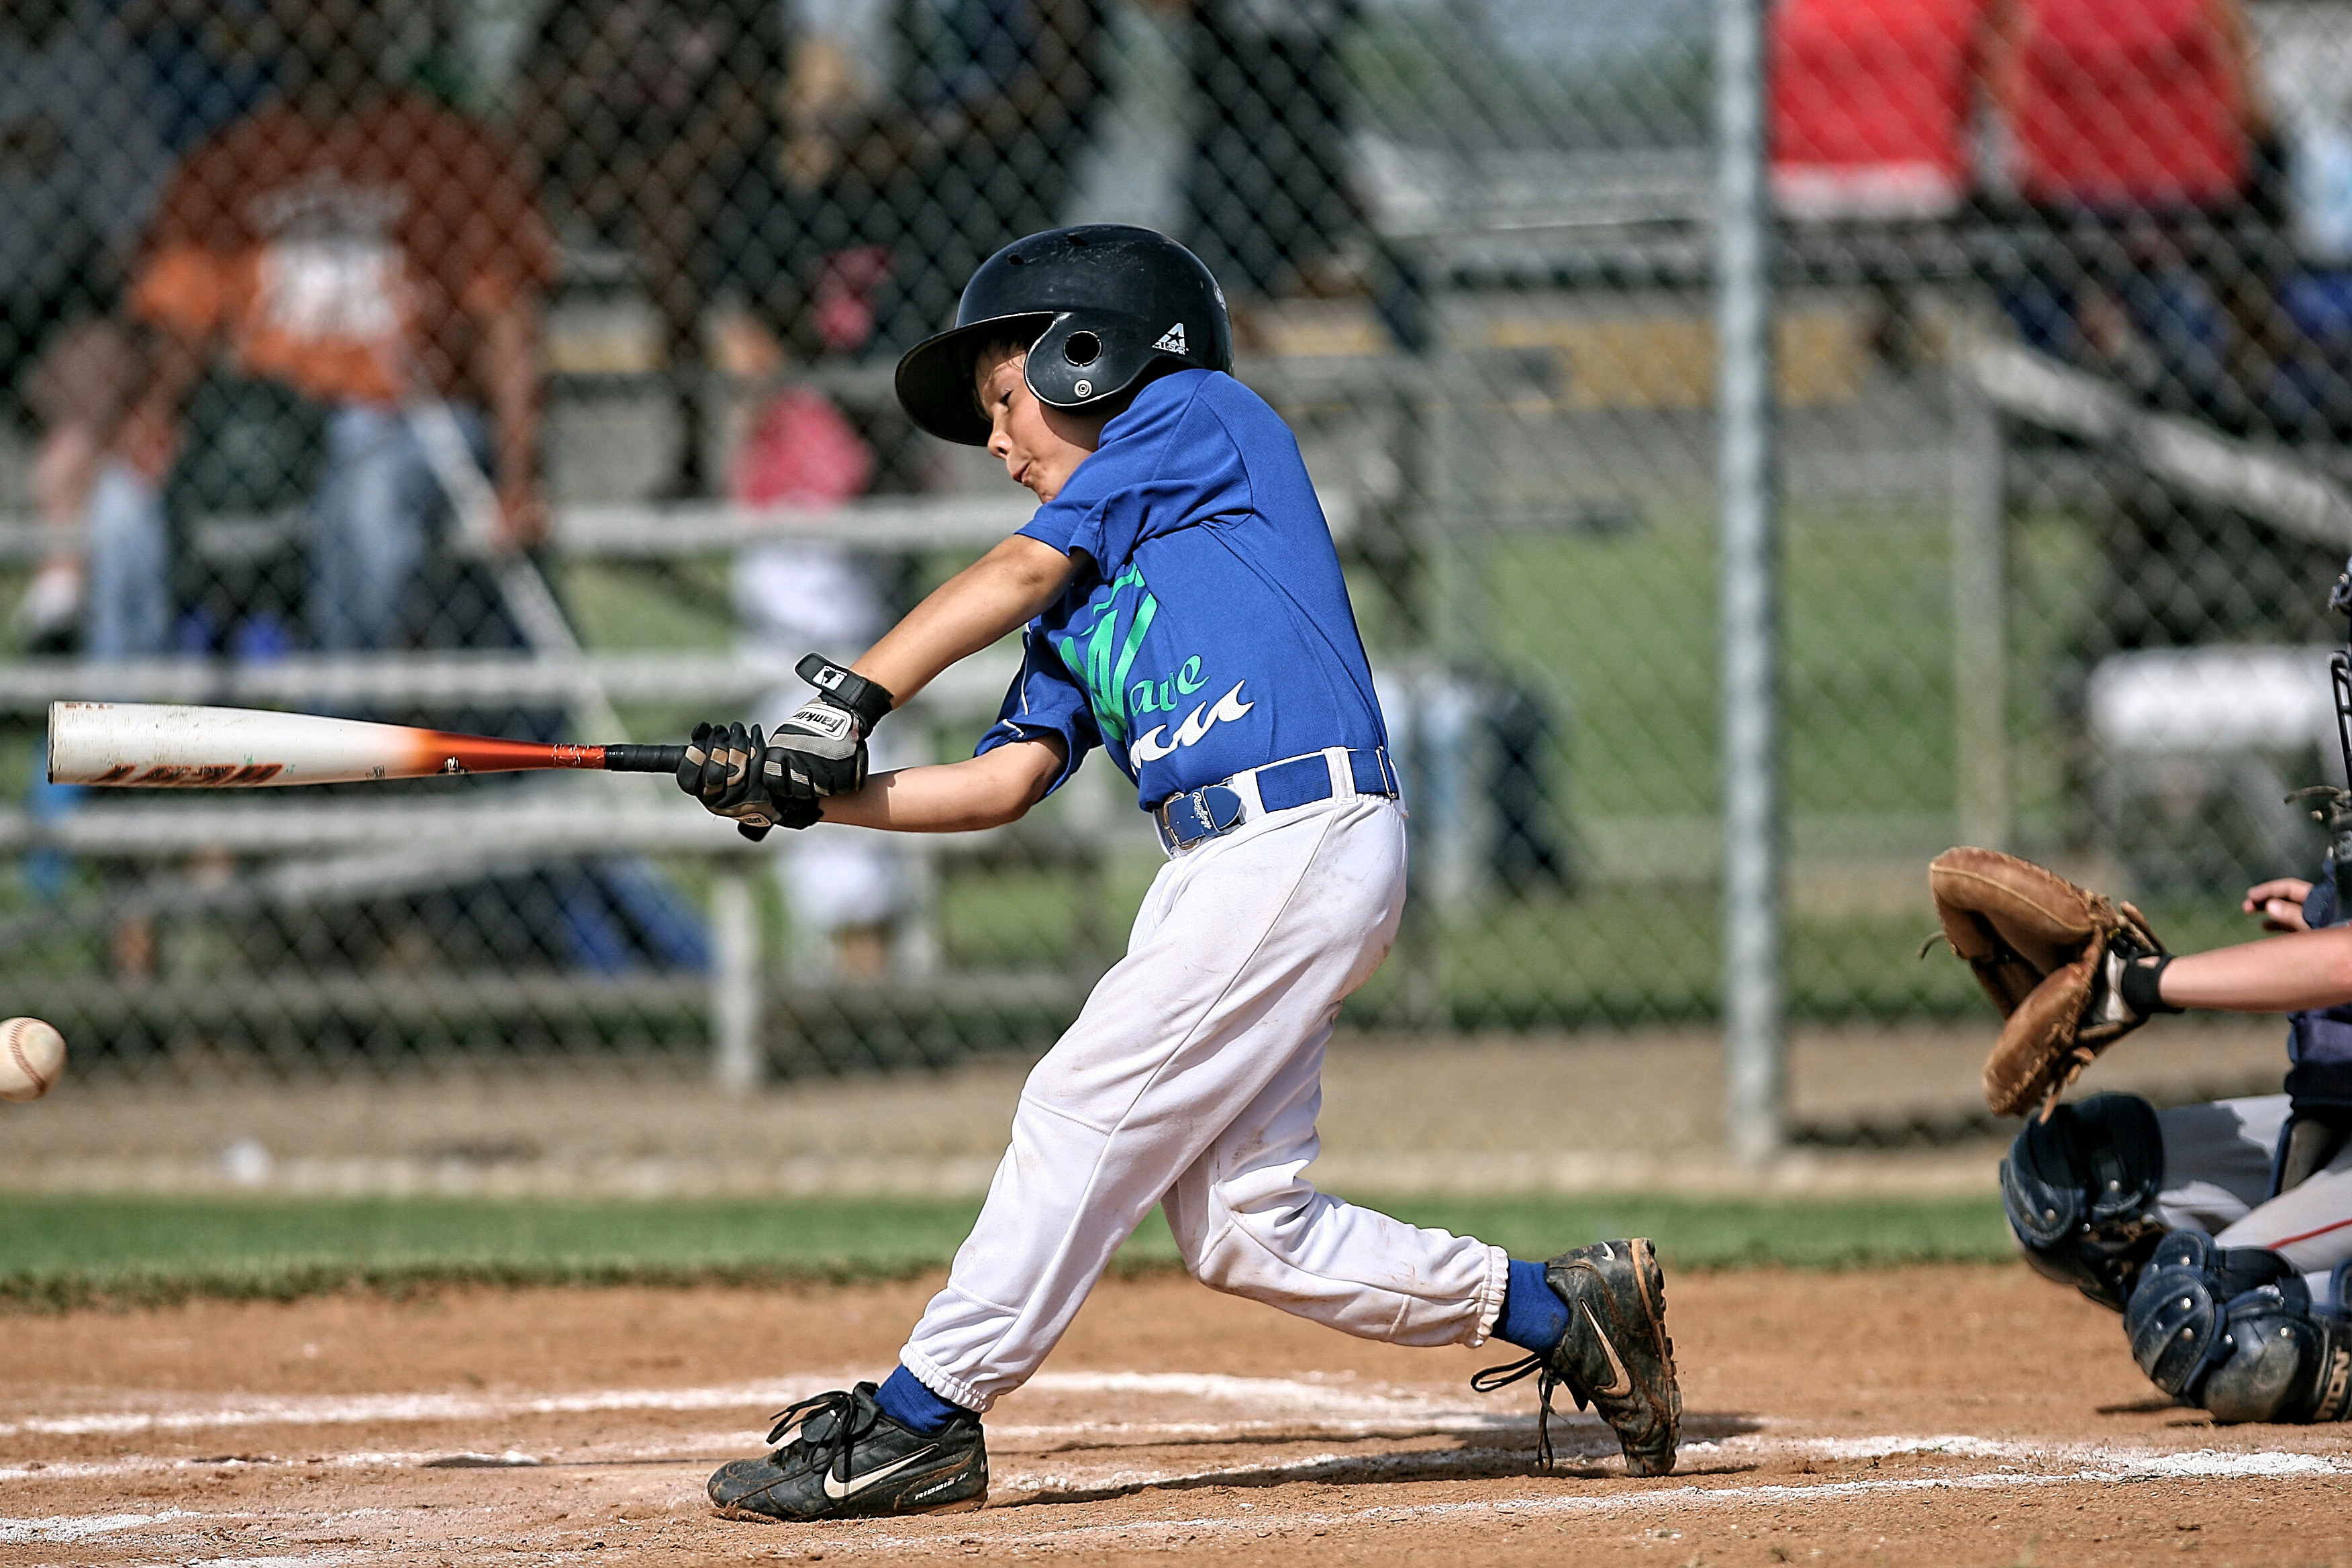
player, baseball park, baseball player, baseball equipment, sports, sport venue, baseball positions, baseball bat, baseball field, bat and ball games, sports equipment, team sport, ball game, baseball, college baseball, Baseball uniform, Batting helmet, baseball protective gear, tournament, Batting glove, Intramural softball, stadium, sports gear, college softball, Pes pallo, glove, Solid swing hit, catcher, baseball glove, softball, competition event, sports uniform, team, games, baseball umpire